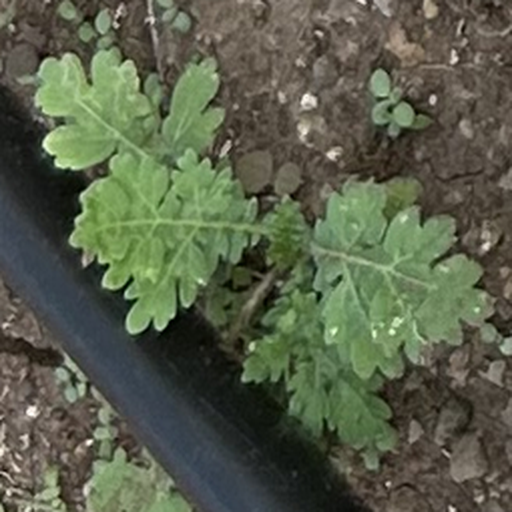
Weed species: Gajar_gavat_(Parthenium hysterophorus)